The Pirates of Penzance

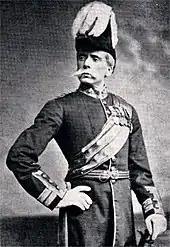
George Grossmith as General Stanley, wearing Wolseley's trademark moustache

"Pirates" premiered on 31 December 1879 in New York and was an immediate hit. On 2 January 1880, Sullivan wrote, in another letter to his mother from New York, "The libretto is ingenious, clever, wonderfully funny in parts, and sometimes brilliant in dialogue – beautifully written for music, as is all Gilbert does. ... The music is infinitely superior in every way to the "Pinafore" – 'tunier' and more developed, of a higher class altogether. I think that in time it will be very popular." Shortly thereafter, Carte sent three touring companies around the United States East Coast and Midwest, playing "Pirates" and "Pinafore". Sullivan's prediction was correct. After a strong run in New York and several American tours, "Pirates" opened in London on 3 April 1880, running for 363 performances there. It remains one of the most popular G&S works. The London sets were designed by John O'Connor.